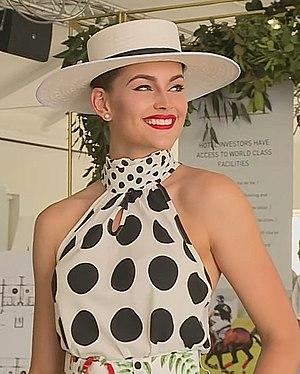
Rolene Strauss, née le 22 avril 1992 à Volksrust, est un mannequin sud-africain, élue Miss Afrique du Sud 2014. Elle est la 59ᵉ Miss Afrique du Sud. Élue Miss Monde 2014, elle est la seconde sud-africaine avoir été élue Miss Monde.
Miss Monde est un concours de beauté international qui élit chaque année une jeune femme Miss Monde. Il a été créé en 1951 au Royaume-Uni par Eric Morley. Depuis sa mort en 2000, sa veuve, Julia Morley, est présidente du comité Miss Monde. Ce concours fait partie, avec Miss Univers, Miss Terre et Miss International, des 4 plus grands concours de beauté internationaux.